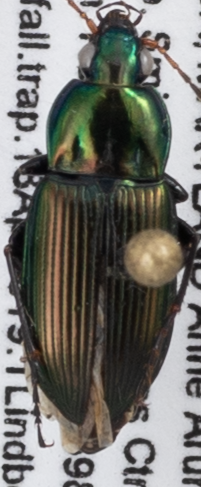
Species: Poecilus chalcites
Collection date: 2019-04-18
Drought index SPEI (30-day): -1.054
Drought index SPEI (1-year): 2.09
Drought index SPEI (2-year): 1.594